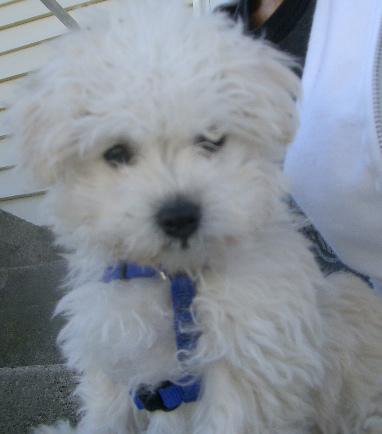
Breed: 2925-n000114-toy_poodle